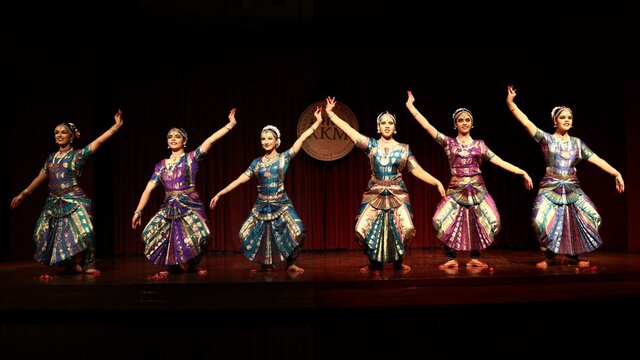
Dance form: kuchipudi